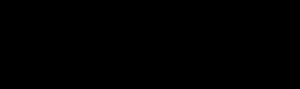
La 3-déshydroquinate synthase est une lyase qui catalyse la réaction :